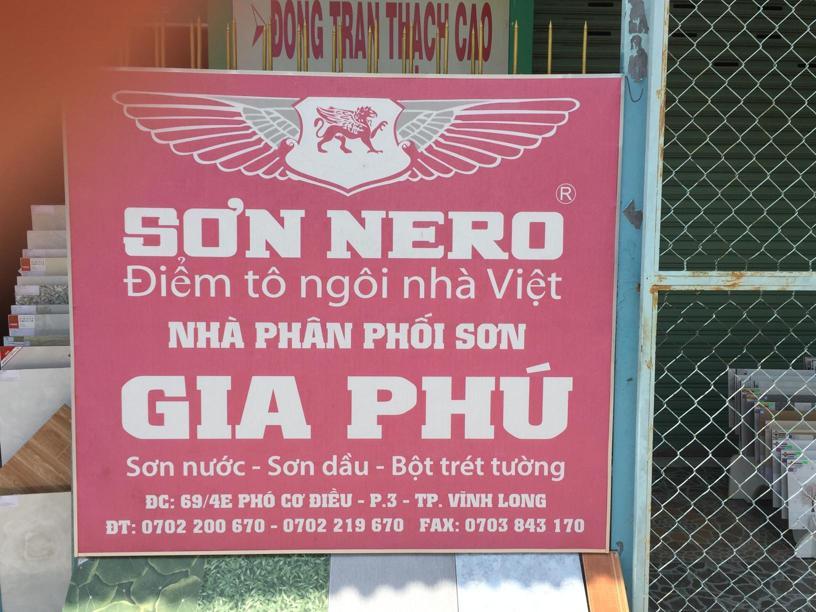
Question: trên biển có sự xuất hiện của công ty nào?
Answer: của công ty sơn nero